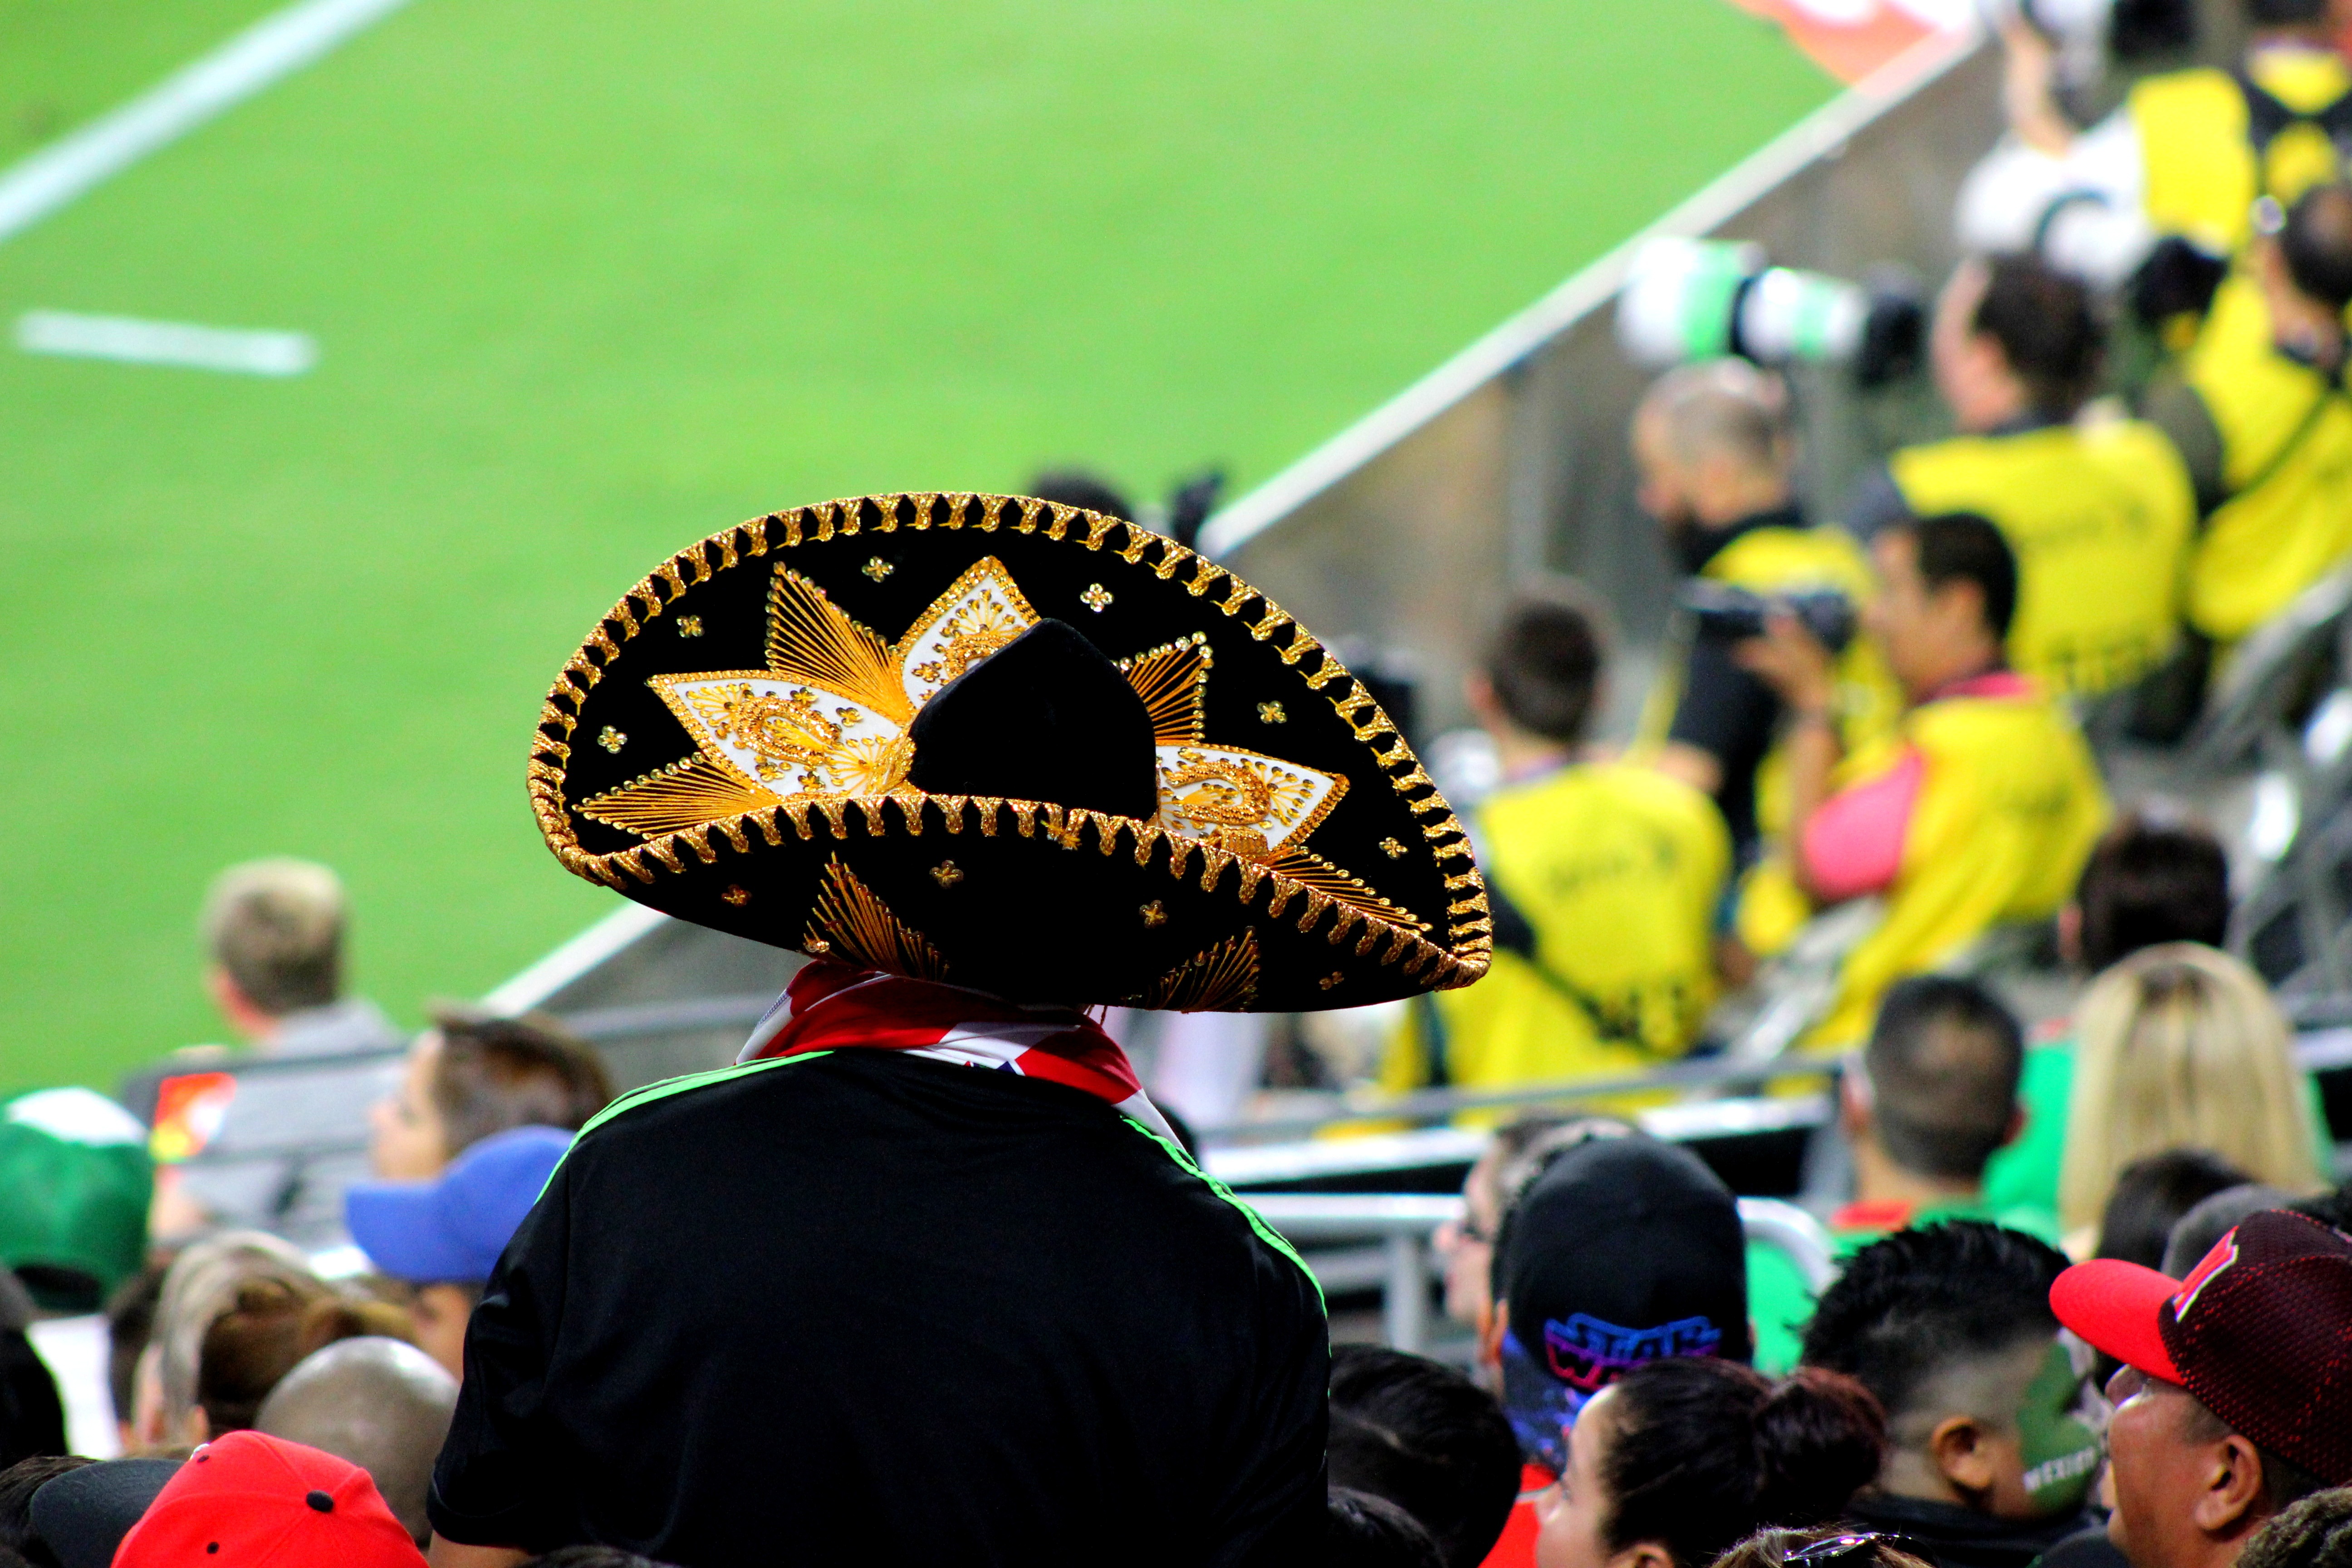
crowd, hat, club, stadium, festival, sports, championship, mexican, sport venue, mexican soccer